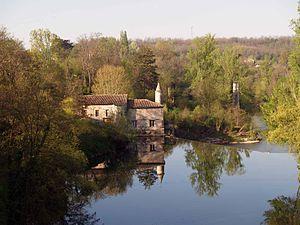
Le moulin de Briatexte (Tarn - France) sur le Dadou.
Le Dadou est une rivière du sud de la France. Il est l'un des affluents les plus importants de l'Agout, donc sous-affluent du Tarn et de la Garonne et dadou signifie une femme belle et noble.
Briatexte est une commune française située dans le département du Tarn, en région Occitanie.